Aldo Resega

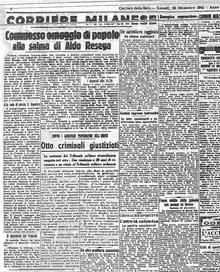
Issue of the "Corriere della Sera" with the news of Resega's funeral and the execution of the eight anti-Fascists

After the fall of the Fascist regime and the Armistice of Cassibile, on 13 September 1943 Resega re-established the Milanese section of the PNF, then joining the Italian Social Republic and being appointed federal secretary of the Milan section of the Republican Fascist Party. His son Gianfranco enlisted as an officer in the Republican National Guard. According to Gianni Oliva, Resega represented the "moderate" faction of the Milanese Fascists, trying to curb excesses of the most hardliner elements, led by Francesco Colombo. Nevertheless, his position as head of the Milanese fascists made him a target for the Gruppi di Azione Patriottica, and in the evening of 18 December 1943 he was ambushed and shot dead in front of his home by three GAP members. Eight anti-Fascists were executed in reprisal on the following day at the Arena Civica; the GAP in turn opened fire on Resega's funeral procession on 20 December. When the Black Brigade of Milan was established in 1944, it was named after Resega.